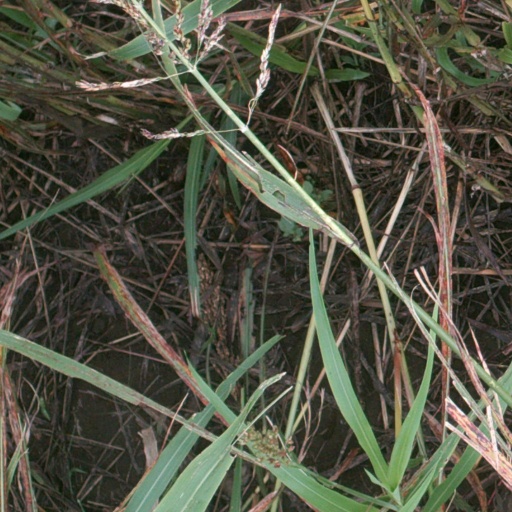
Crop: sorghum